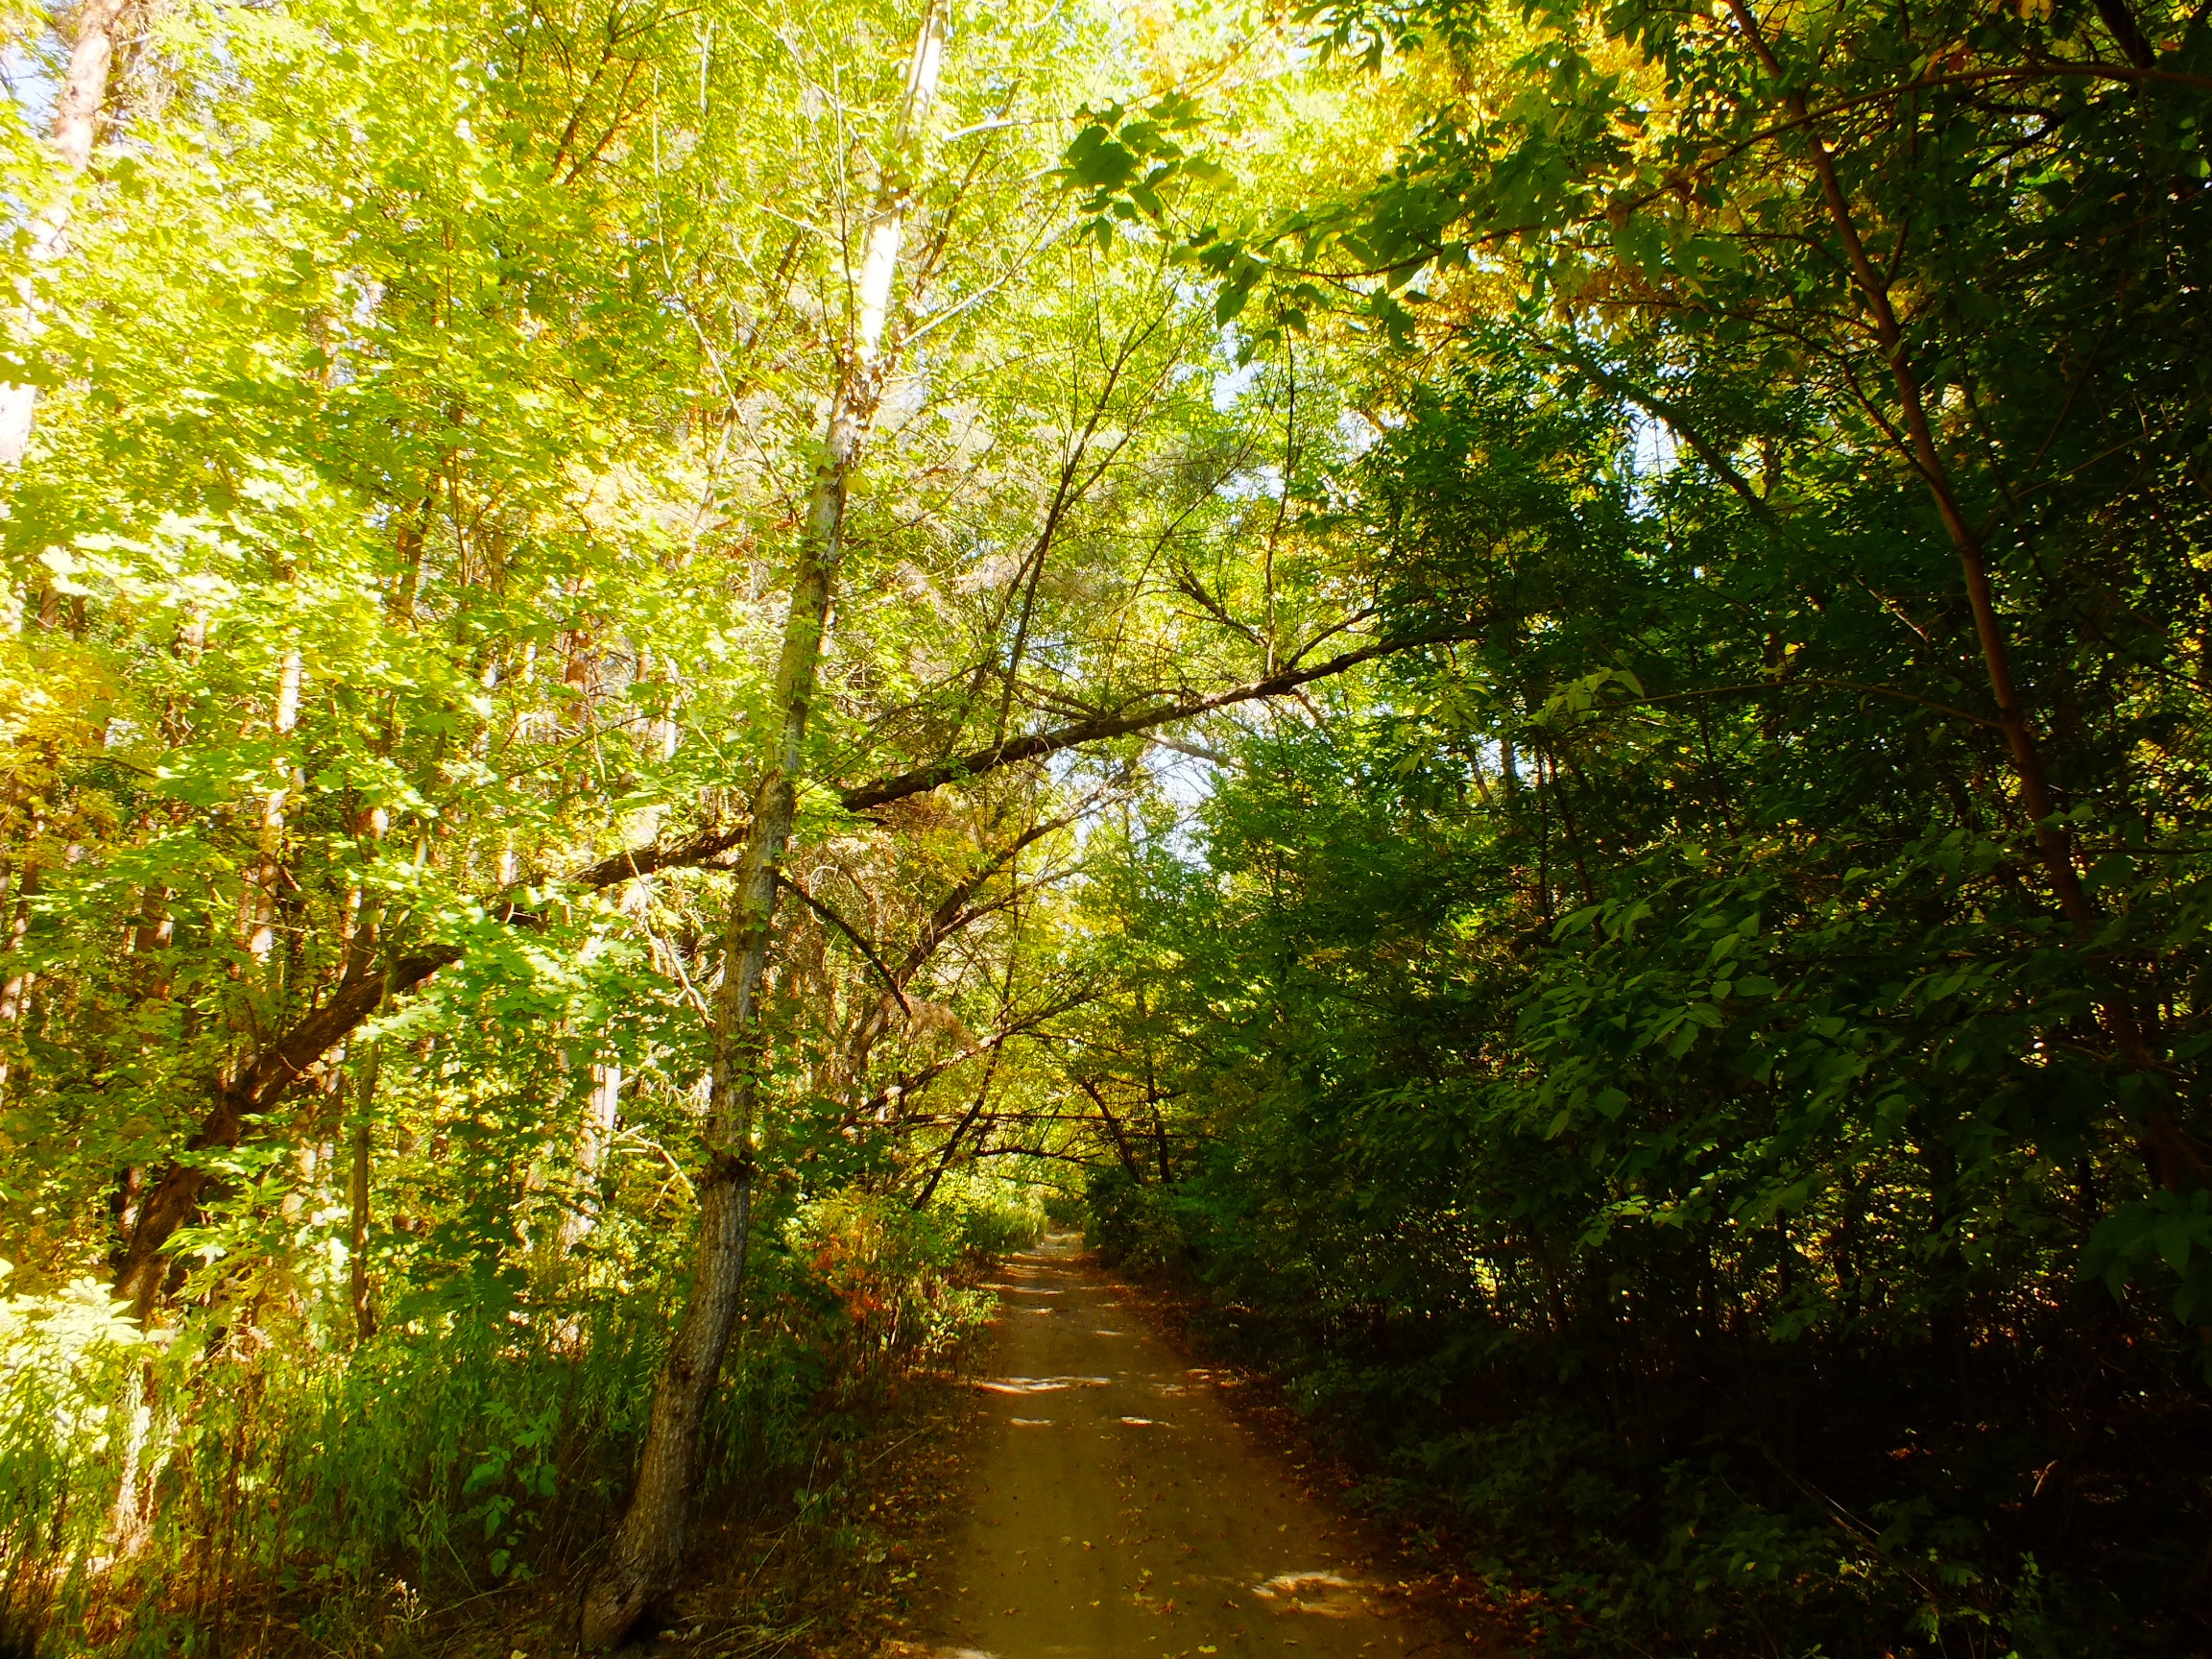
tree, nature, forest, branch, plant, track, trail, sunlight, leaf, flower, green, jungle, autumn, shadow, yellow, season, stroll, trees, leaves, deciduous, day, woodland, habitat, ecosystem, natural environment, woody plant, temperate broadleaf and mixed forest